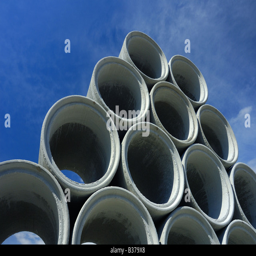
a pattern of pipes against the sky